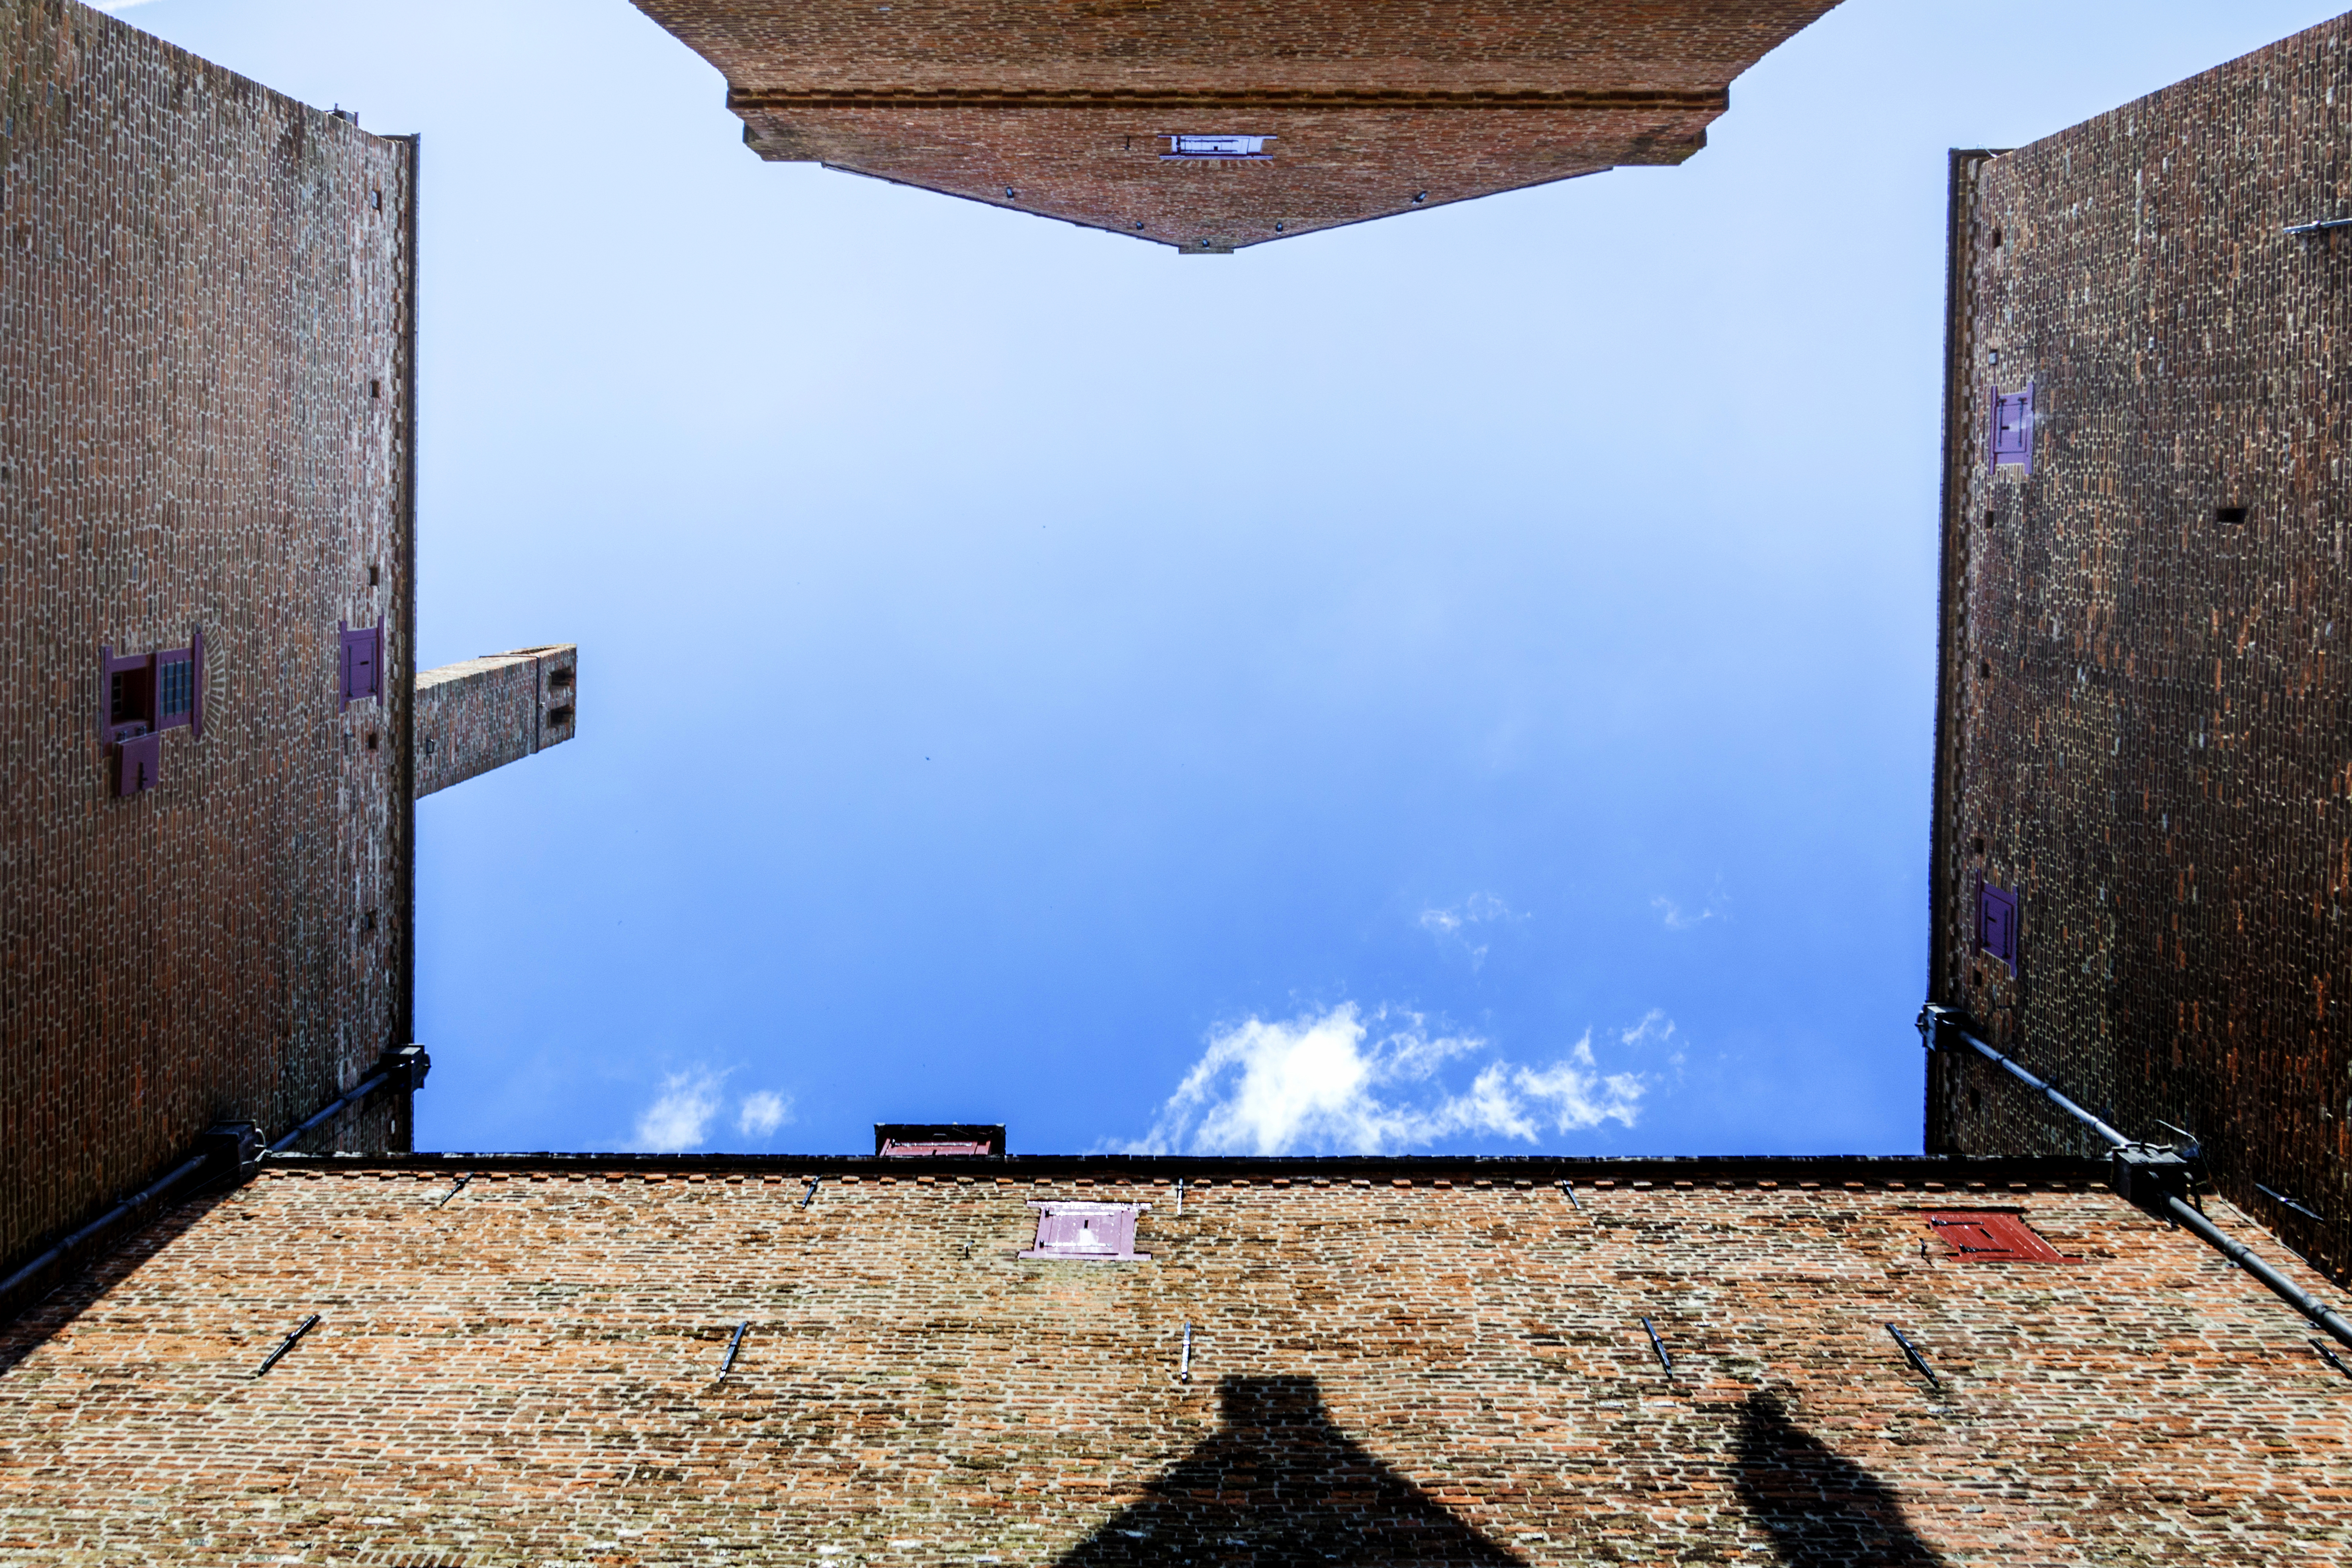
outdoor, rock, architecture, sky, wood, house, window, van, building, wall, photo, color, castle, facade, blue, nikon, brick, holland, nederland, netherlands, de, dutch, outdoorphotography, picture, photograph, fotos, foto, pd, urbanphotography, kasteel, paulvandevelde, pdvandevelde, padagudaloma, dordrecht, lucht, nederlandinfotos, urbanfotografie, pvdvfotografie, pdvandeveldedordrecht, nederlandsefotografie, dutchphotogaraphy, totallydutch, fotografienederland, hollandsefotografie, fotografieholland, velde, zaltbommel, loevestein, poederoijen, urban area, paulvandeveldedordrecht